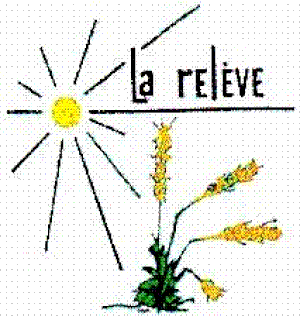
Logo de notre mouvement.
La Relève est un mouvement catholique pour les adolescents québécois de 14 à 18 ans. Ce mouvement est issu d'un autre qui s'adresse aux adultes et qui s'appelle Cursillo. On le retrouve dans plusieurs diocèses francophones de l'est du Canada. Il est généralement associé à un autre mouvement qui lui succède, R3 qui regroupe les 18-35 ans.